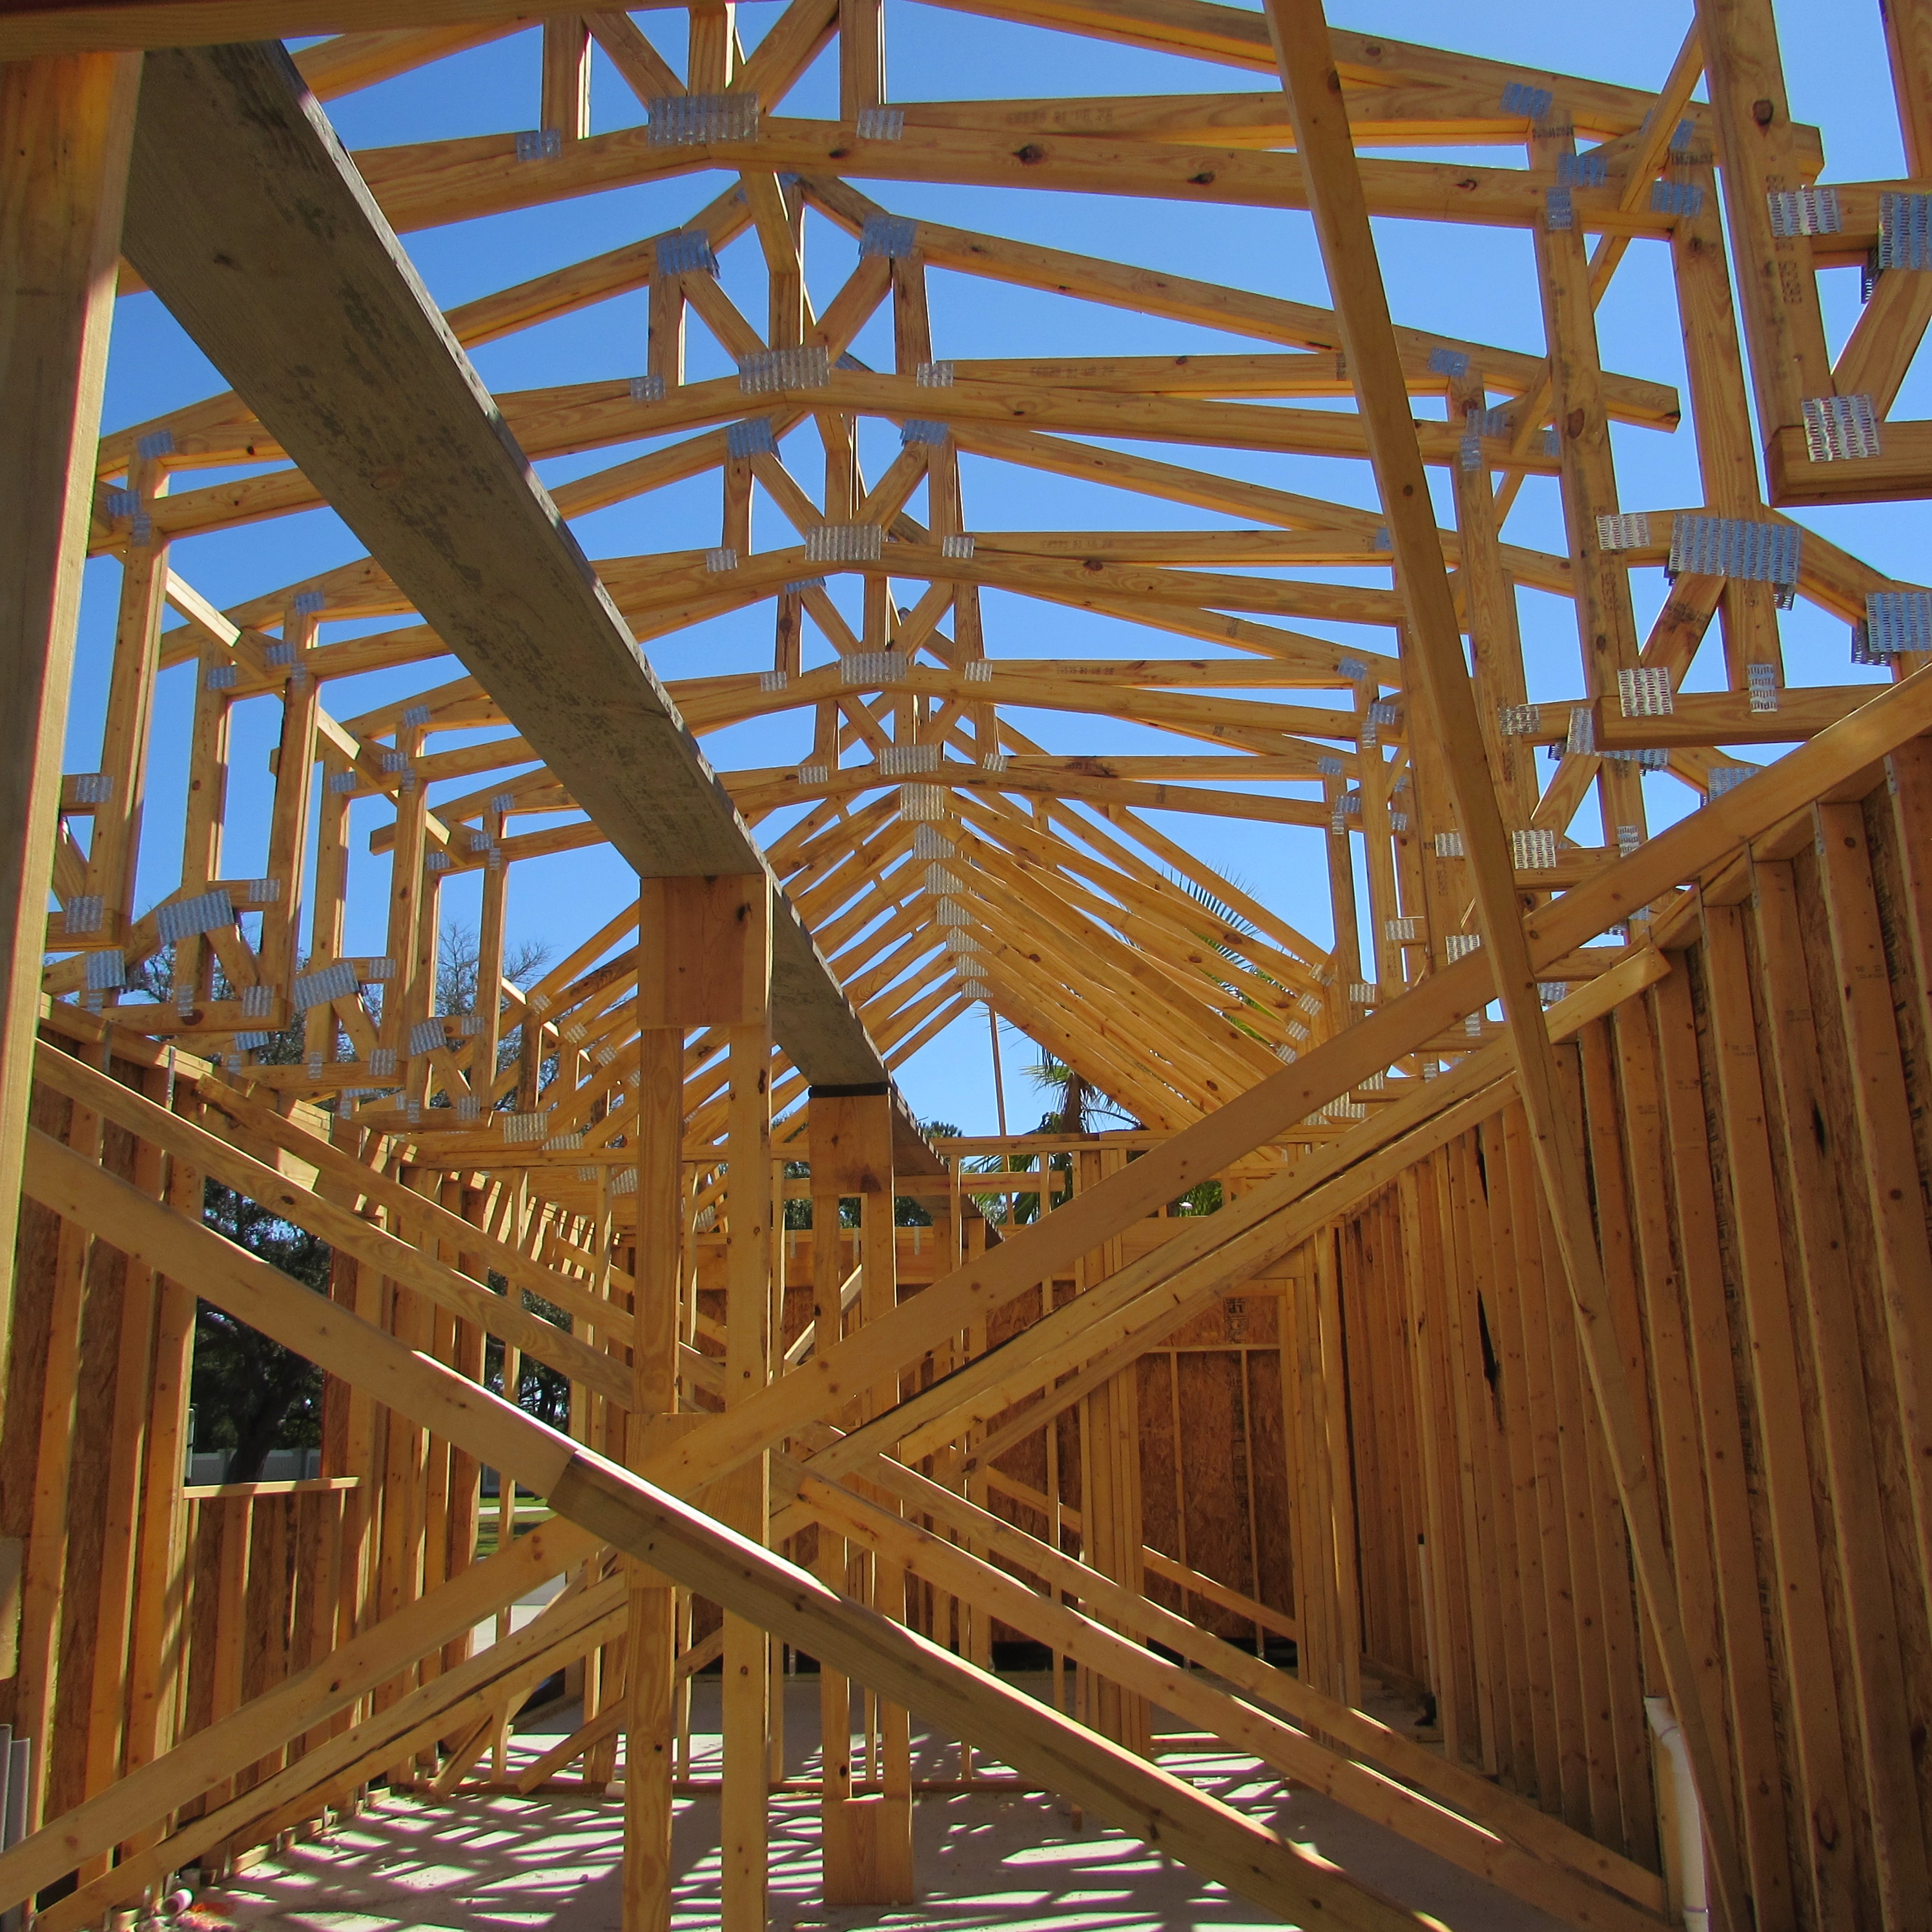
architecture, structure, wood, building, beam, construction, frame, residential, material, housing, design, builder, contractor, truss bridge, outdoor structure